Padaek

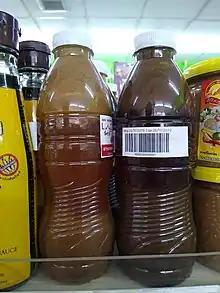
Bottles of "padaek" at a convenience store in Vientiane, Laos

Padaek or padek (Lao: ປາແດກ) is a traditional Lao condiment made from pickled or fermented fish that has been cured. It often contains chunks of fish and is thicker, as well as more seasoned than fish sauce. Unlike other versions of fish sauce in Southeast Asia, "padaek" is made from freshwater fish, owing to the landlocked nature of the former kingdom of Lan Xang. "Padaek" is used in many Lao dishes, most notably "tam maak hoong".